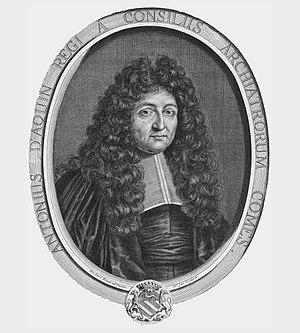
Antoine d'Aquin, né en 1629 à Paris et mort le 17 mai 1696 à Vichy, est un médecin français. En 1672, il devient premier médecin du roi au service de Louis XIV.